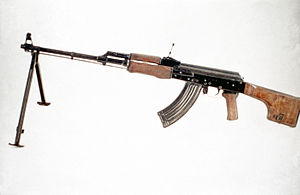
Let maskingevær / Udvalgte eksempler
Russisk RPK.
Russisk RPK.
Et let maskingevær, normalt forkortet til LMG, er en betegnelse for maskingeværer, der generelt er lettere end andre, samtidige, maskingeværer. De er normalt designet til at blive båret af en enkelt soldat, men nogle gange er der også behov for en LMG-hjælper. Moderne lette maskingeværer er ofte kalibreret til at bruge mindre kalibre som fx 5.56 x 45 mm NATO, og er dermed lettere end maskingeværer i klassiske kalibre som 7.62 x 51 mm NATO eller .30-06 Springfield.